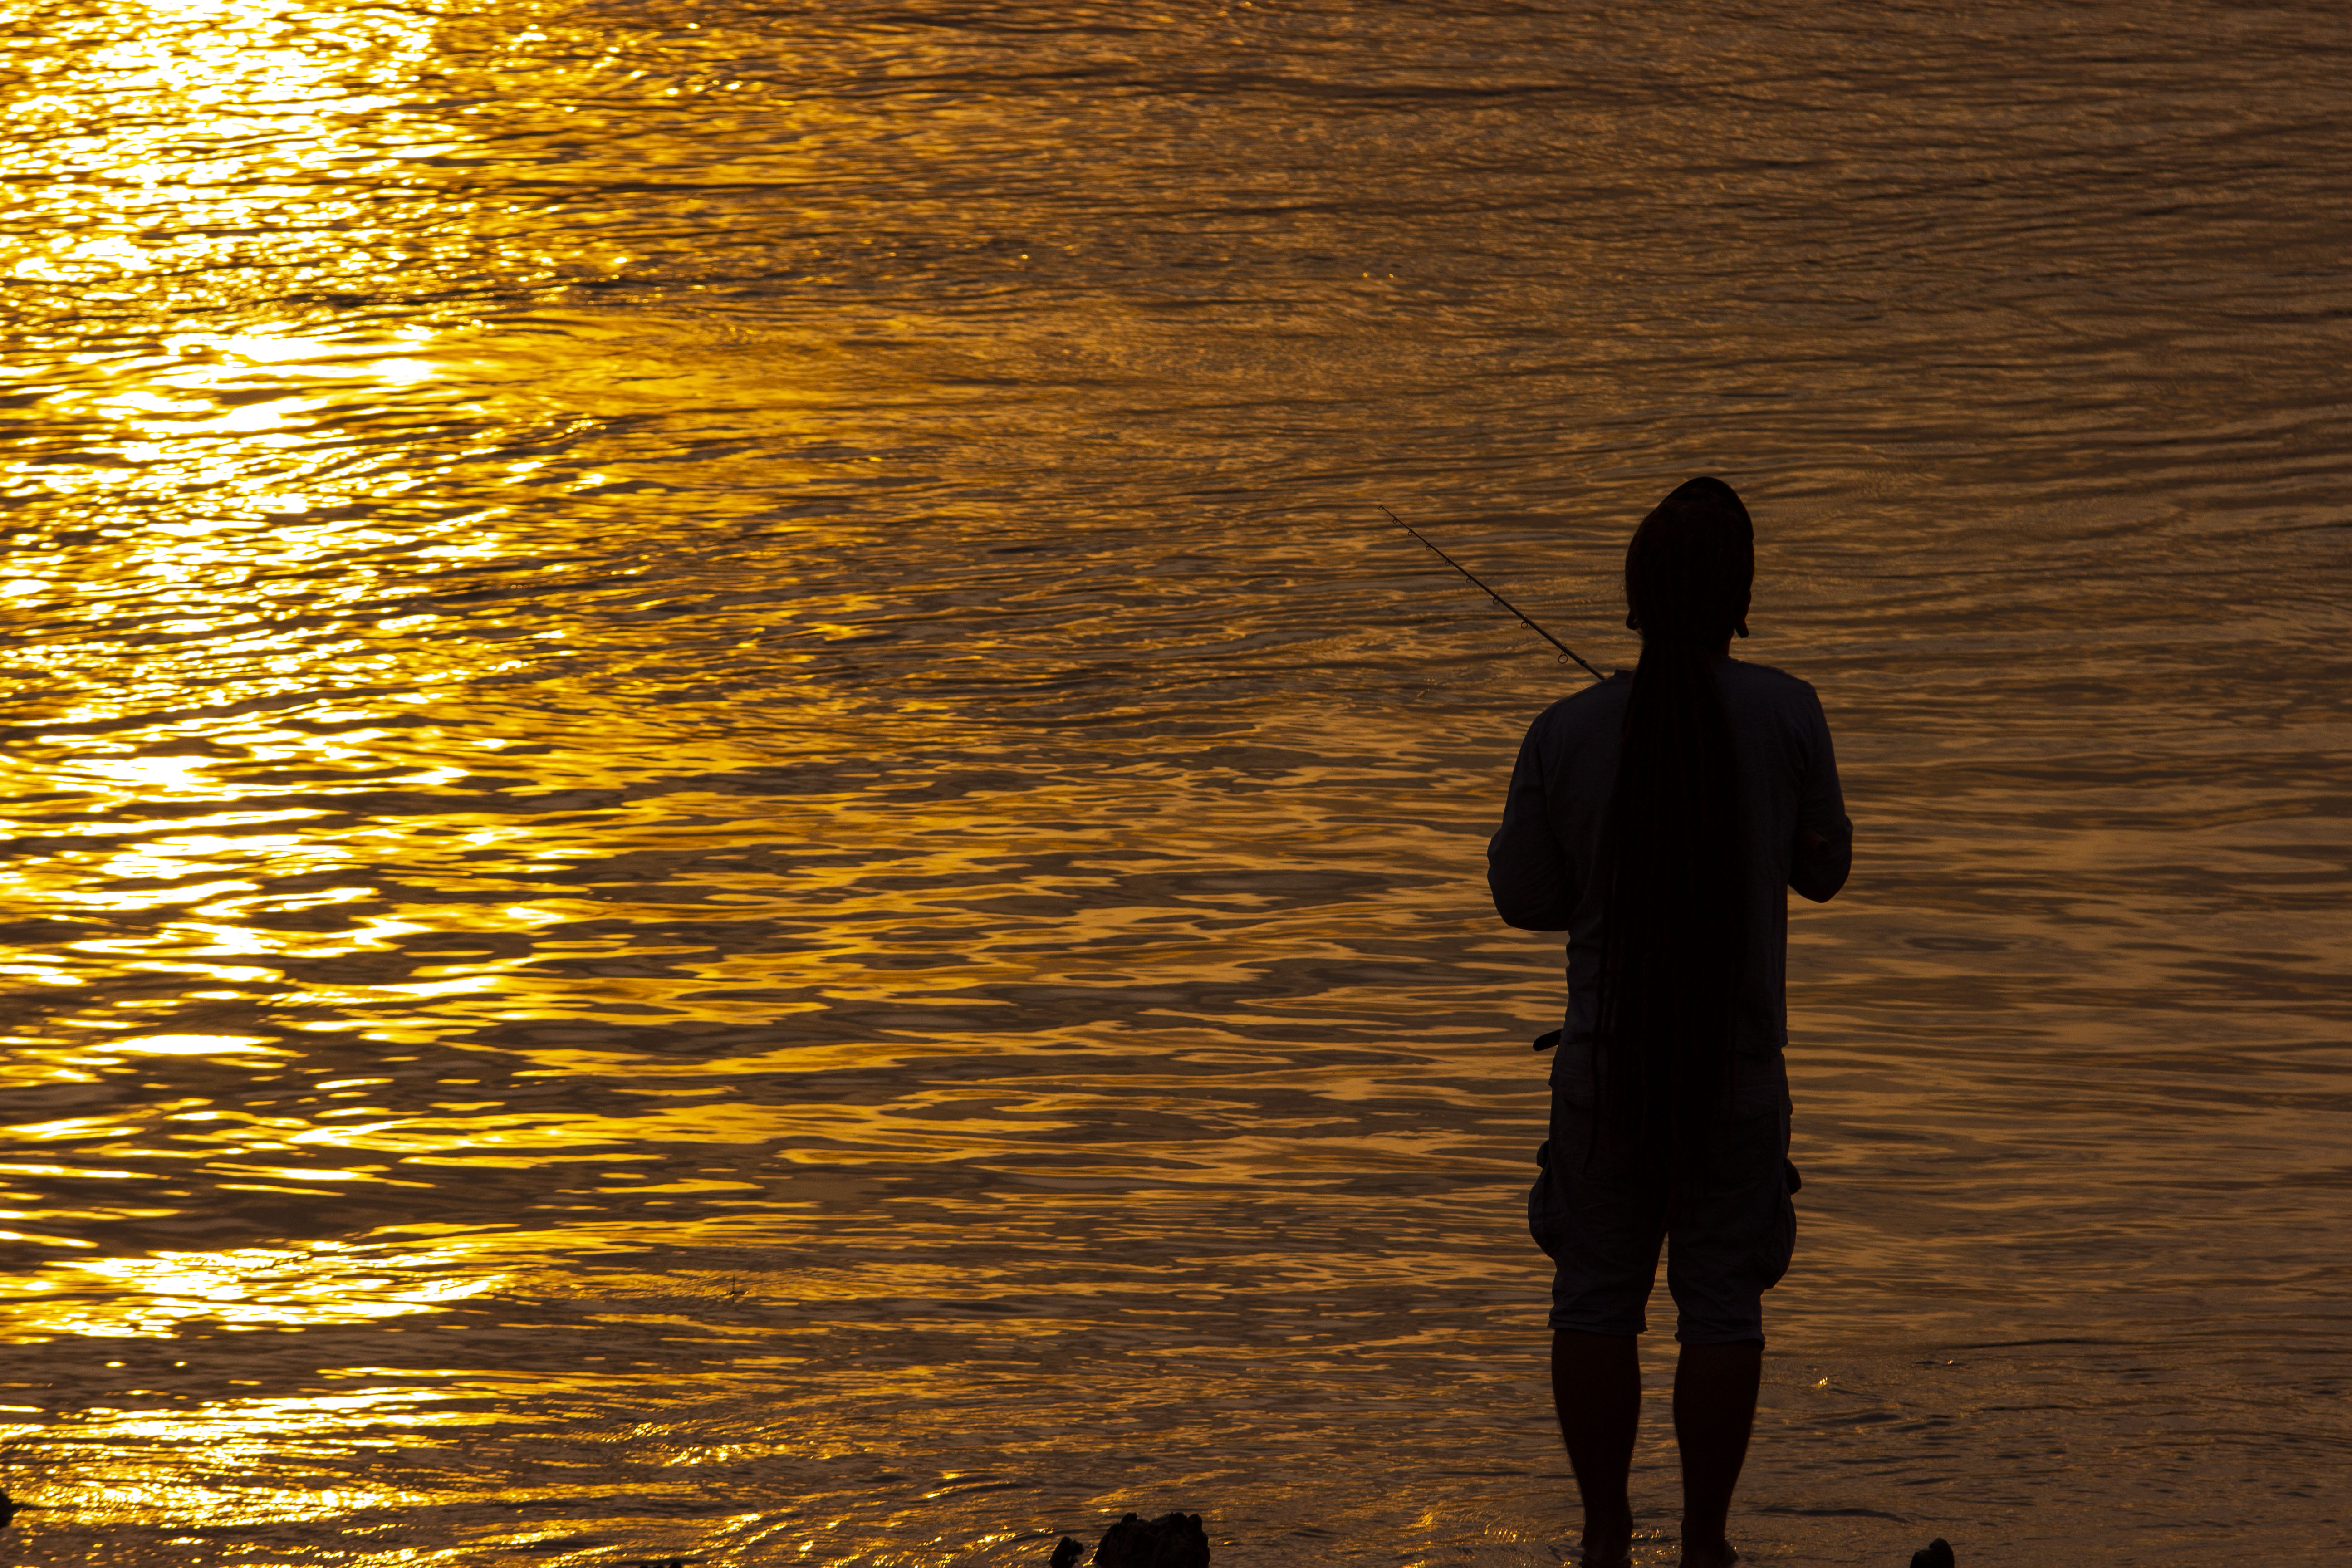
Arany, People in nature, water, reflection, silhouette, standing, backlighting, evening, morning, calm, horizon, sunset, shadow, sunlight, sunrise, wave, river, bank, sea, happy